Silencer (video game)

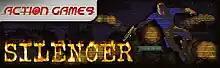
Title art used by publisher, WON.net, on their website

Silencer is an online, multiplayer-only video game by Mind Control Software that was published by the World Opponent Network (WON.net) for free play on their website in January 2000. It features capture-the-flag-style gameplaycommon in 3D first-person shooter arenas at the timebut presents it in a low-resource 2D package. The game was released by WON.net as an open beta. It saw a number of beta updates before it was removed, without explanation, from WON.net's website in September 2000 and the multiplayer servers shut down in October 2000. "Silencer" is a bit of an anomaly in that it managed to spawn a fan-made WONswap site, 7 known fansites, plus a legacy of independent multiplayer servers and game clones (see below), from its short run as an open beta on WON.net.